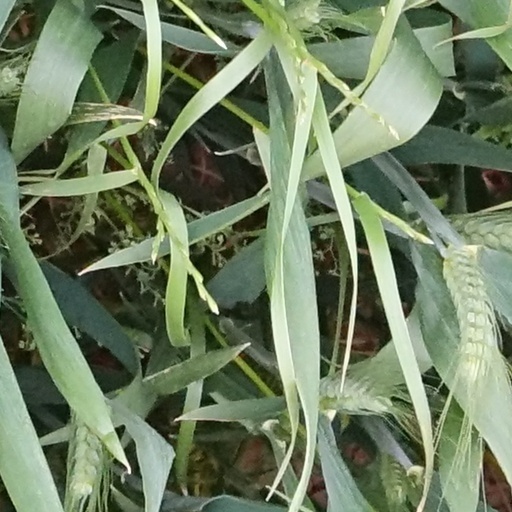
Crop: wheat